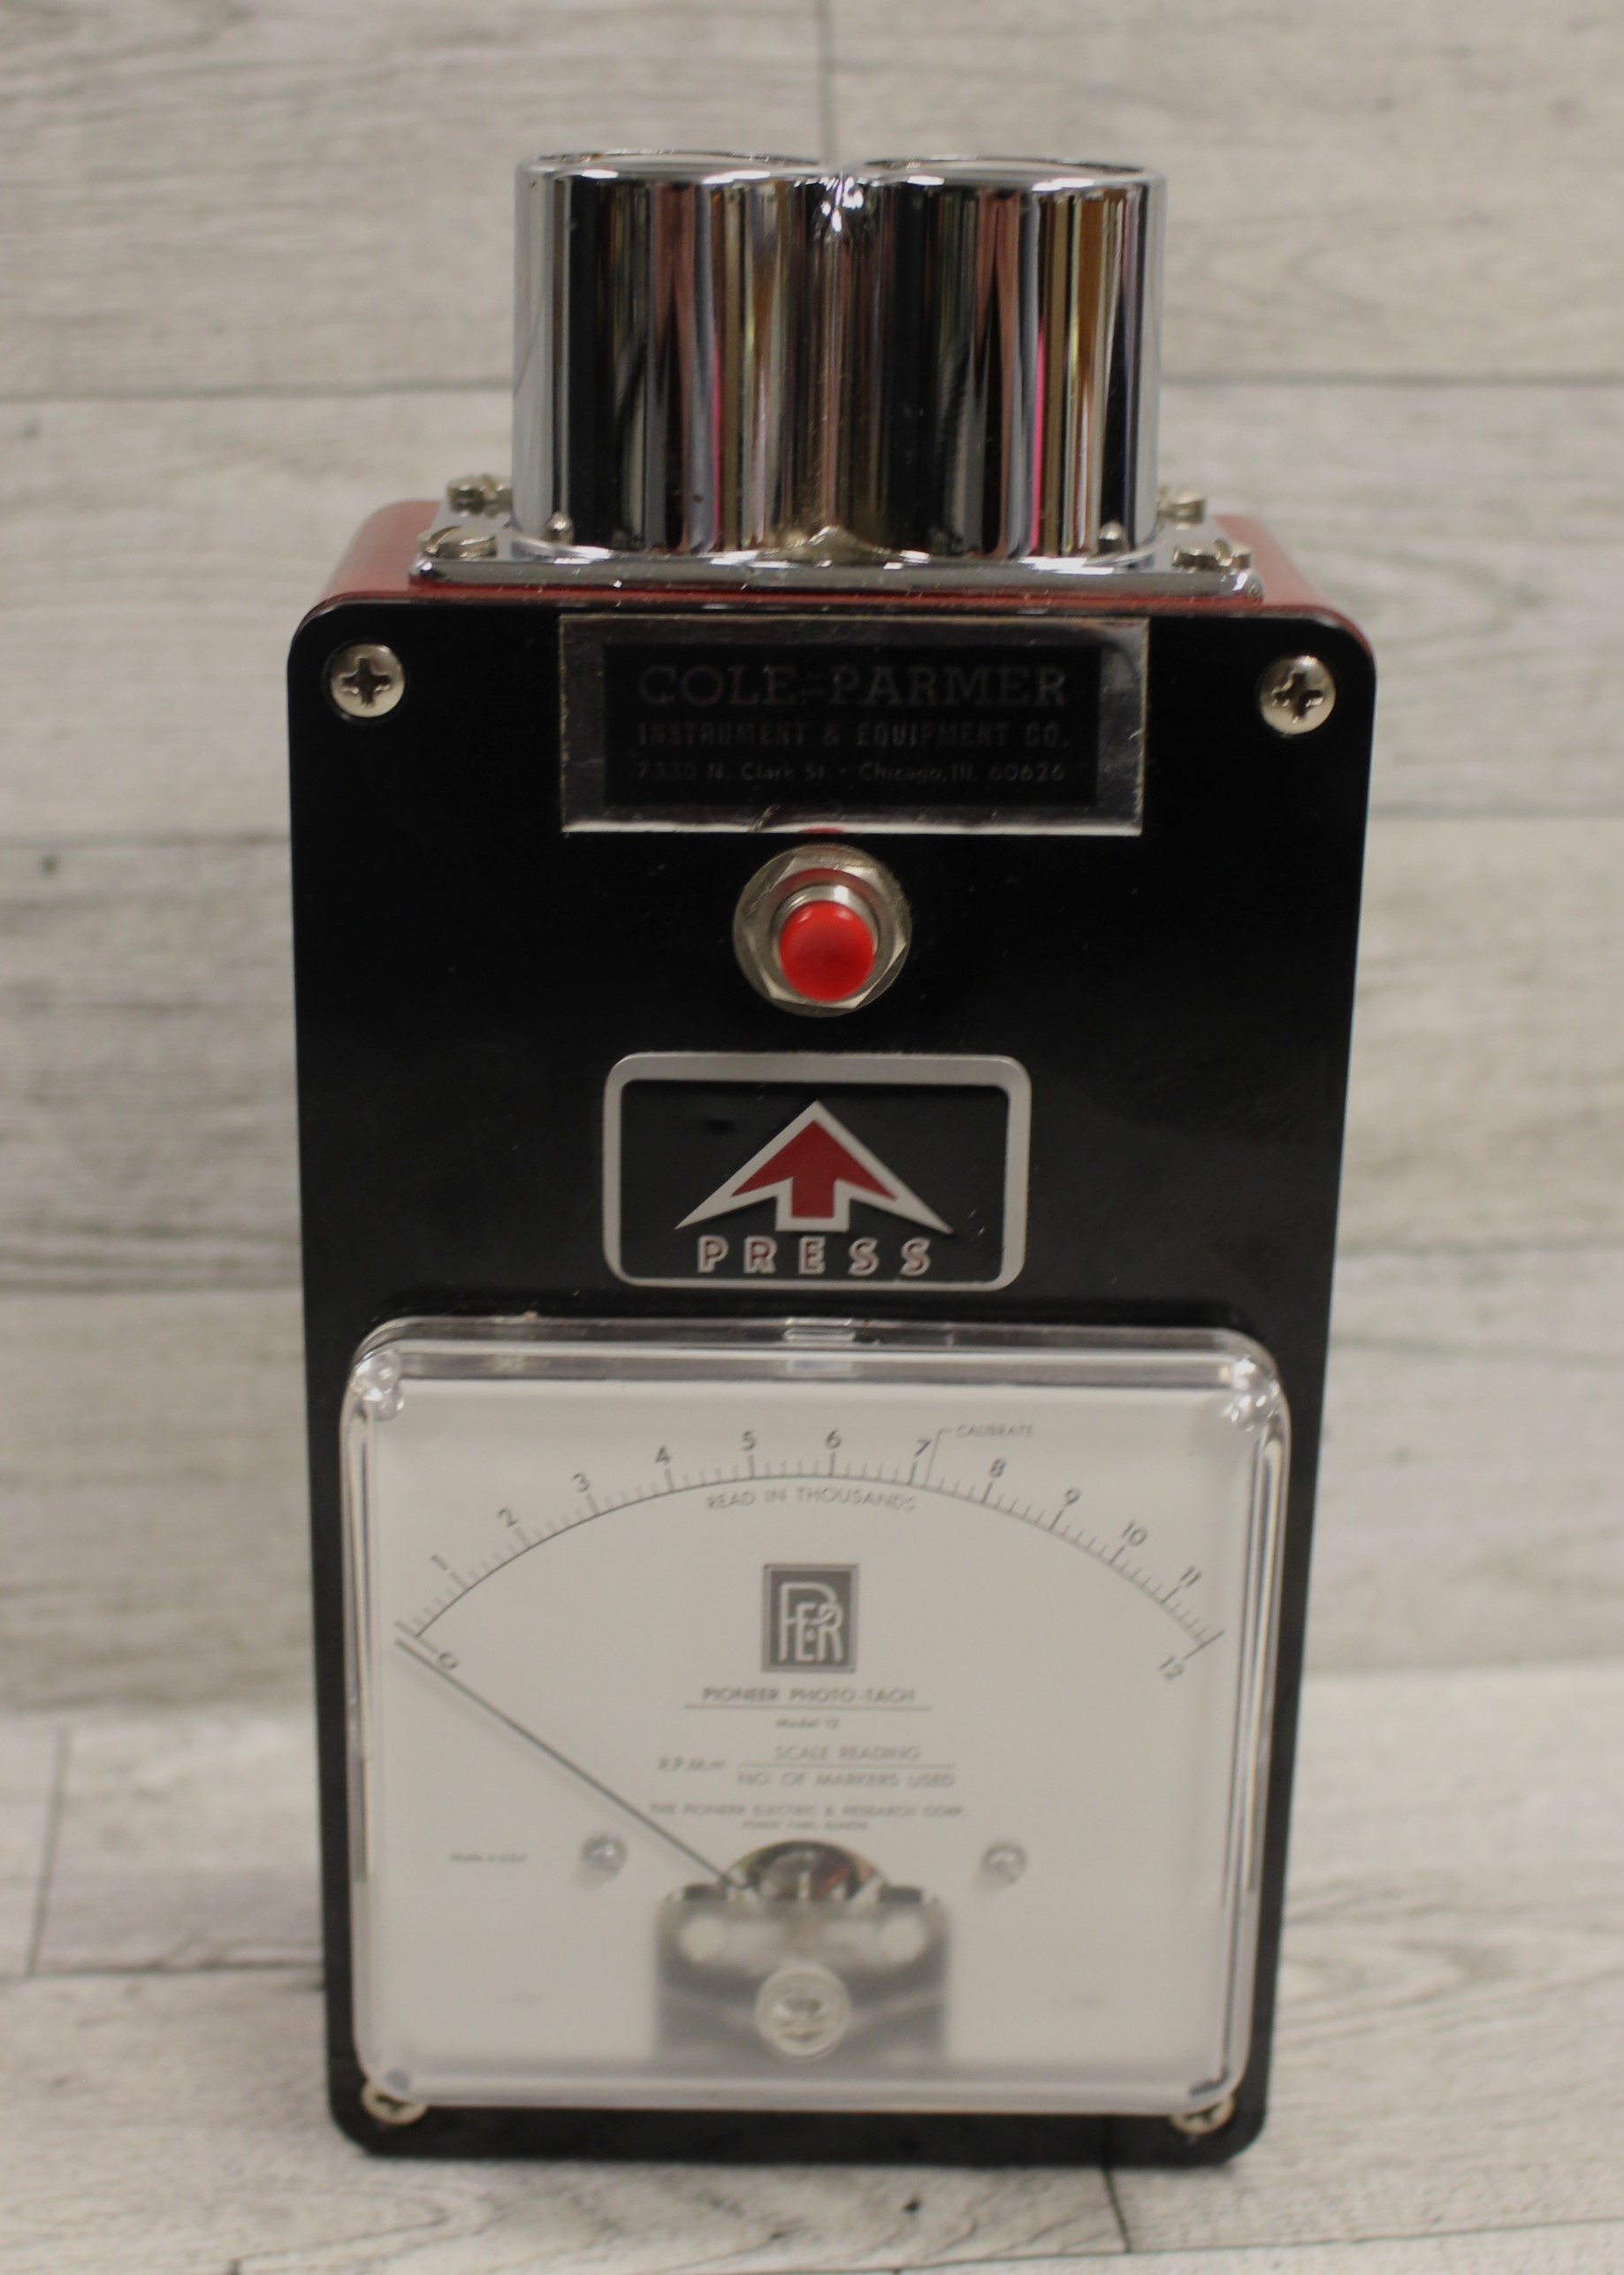
Cole-Parmer Pioneer Photo Tachometer - Model 12 - Used
Cole-Parmer Pioneer Photo Tachometer Model: 12 Used - Good Condition
Brand: Military Steals and Surplus
Category: Cameras & Optics > Photography > Darkroom > Enlarging Equipment > Photographic Analyzers